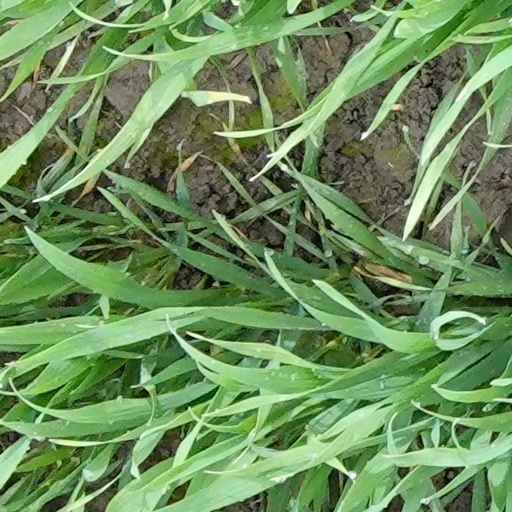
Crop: wheat